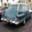
Label: automobile